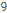
Number: 9